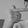
ASL letter: T